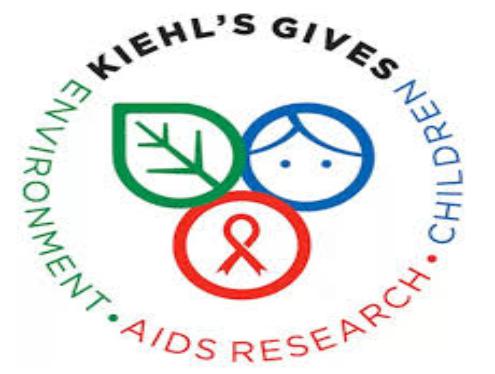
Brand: Kiehl's
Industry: Necessities